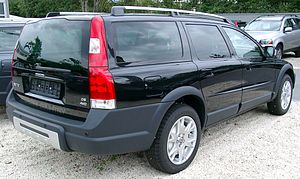
Volvo XC70 / XC70 type P2 (2000−2007)
Volvo XC70 (2004–2007)
Volvo XC70 er en personbilsmodel fra den svenske bilfabrikant Volvo. Det er en SUV-udgave af stationcaren Volvo V70 med højere frihøjde og firehjulstræk.